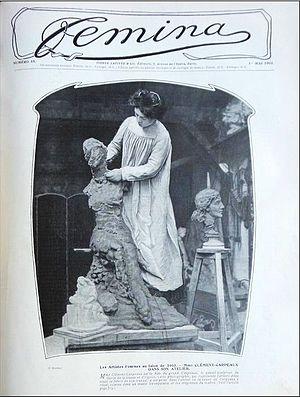
Première page du magazine français Femina du 1er mai 1903 consacré au femmes artistes. Ici, la sculptrice Louise Clément-Carpeaux (1872-1961), fille de Jean-Baptiste Carpeaux.